Hurricane Fern

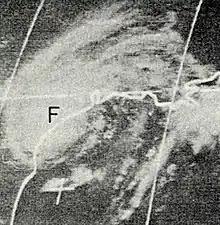
Fern making landfall

Hurricane Fern was an erratic and damaging Category 1 hurricane which made landfall in southeastern Louisiana and Texas. Fern was the sixth named storm and fourth hurricane of the 1971 Atlantic hurricane season. It formed from a tropical wave which interacted with a large trough of low pressure to form Fern, as well as Hurricane Ginger, Tropical Storm Heidi, and a system later designated as Tropical Depression Sixteen, which moved into South Carolina. Fern crossed southeastern Louisiana as a tropical depression on September 4 before swinging back out over the Gulf of Mexico. Fern reached hurricane status on September 8, reaching a peak intensity of 90 mph (140 km/h) before making landfall near Freeport, Texas, two days later.